Jerry McDaniel

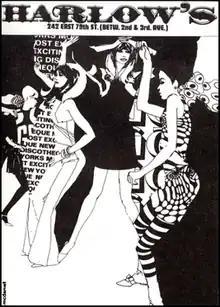
Poster for the 1st discothèque in New York, 1966

Jerry was a Boy Scout of Troop 154, Union Furnace, OH and was advanced to the rank of Eagle Scout in 1951. Then he received the Outstanding National Boy Scout Award. He started drawing and painting when he was 5 years old encouraged by his parents who had little education. His mother Lillien was an amateur artist. He soon became the artist of the local area. In his senior High School year Jerry was an apprentice manager at JCPenney in Logan, OH. The high school art teacher, recognizing his talent, and knowing that he has no money to go to school was the one to make him aware of a scholarship, guide him to prepare a portfolio, and actually drove to Columbus to file Jerry's portfolio. Today Jerry brings his contribution to the Brighten Your Future (BYF) organization (established in 1988) to assist Logan High School graduates in continuing their education by providing financial assistance based on need. McDaniel earned a scholarship to the Columbus College of Art and Design (CCAD). He worked his way through College as a mapmaker for the Ohio State Department of Hydrology. Jerry W. McDaniel is acknowledged by CCAD as one of their notable alumni who played a leadership role in industry. Jerry McDaniel was the first alumnus of CCAD to be offered the Award for Excellence (then called "Award for Outstanding Alumnus"), in 1982. He graduated from CCAD twice, once with a Professional Certificate in 1957 (when the school was called "Columbus Art School") and then with a BFA in 1972 (CCAD).